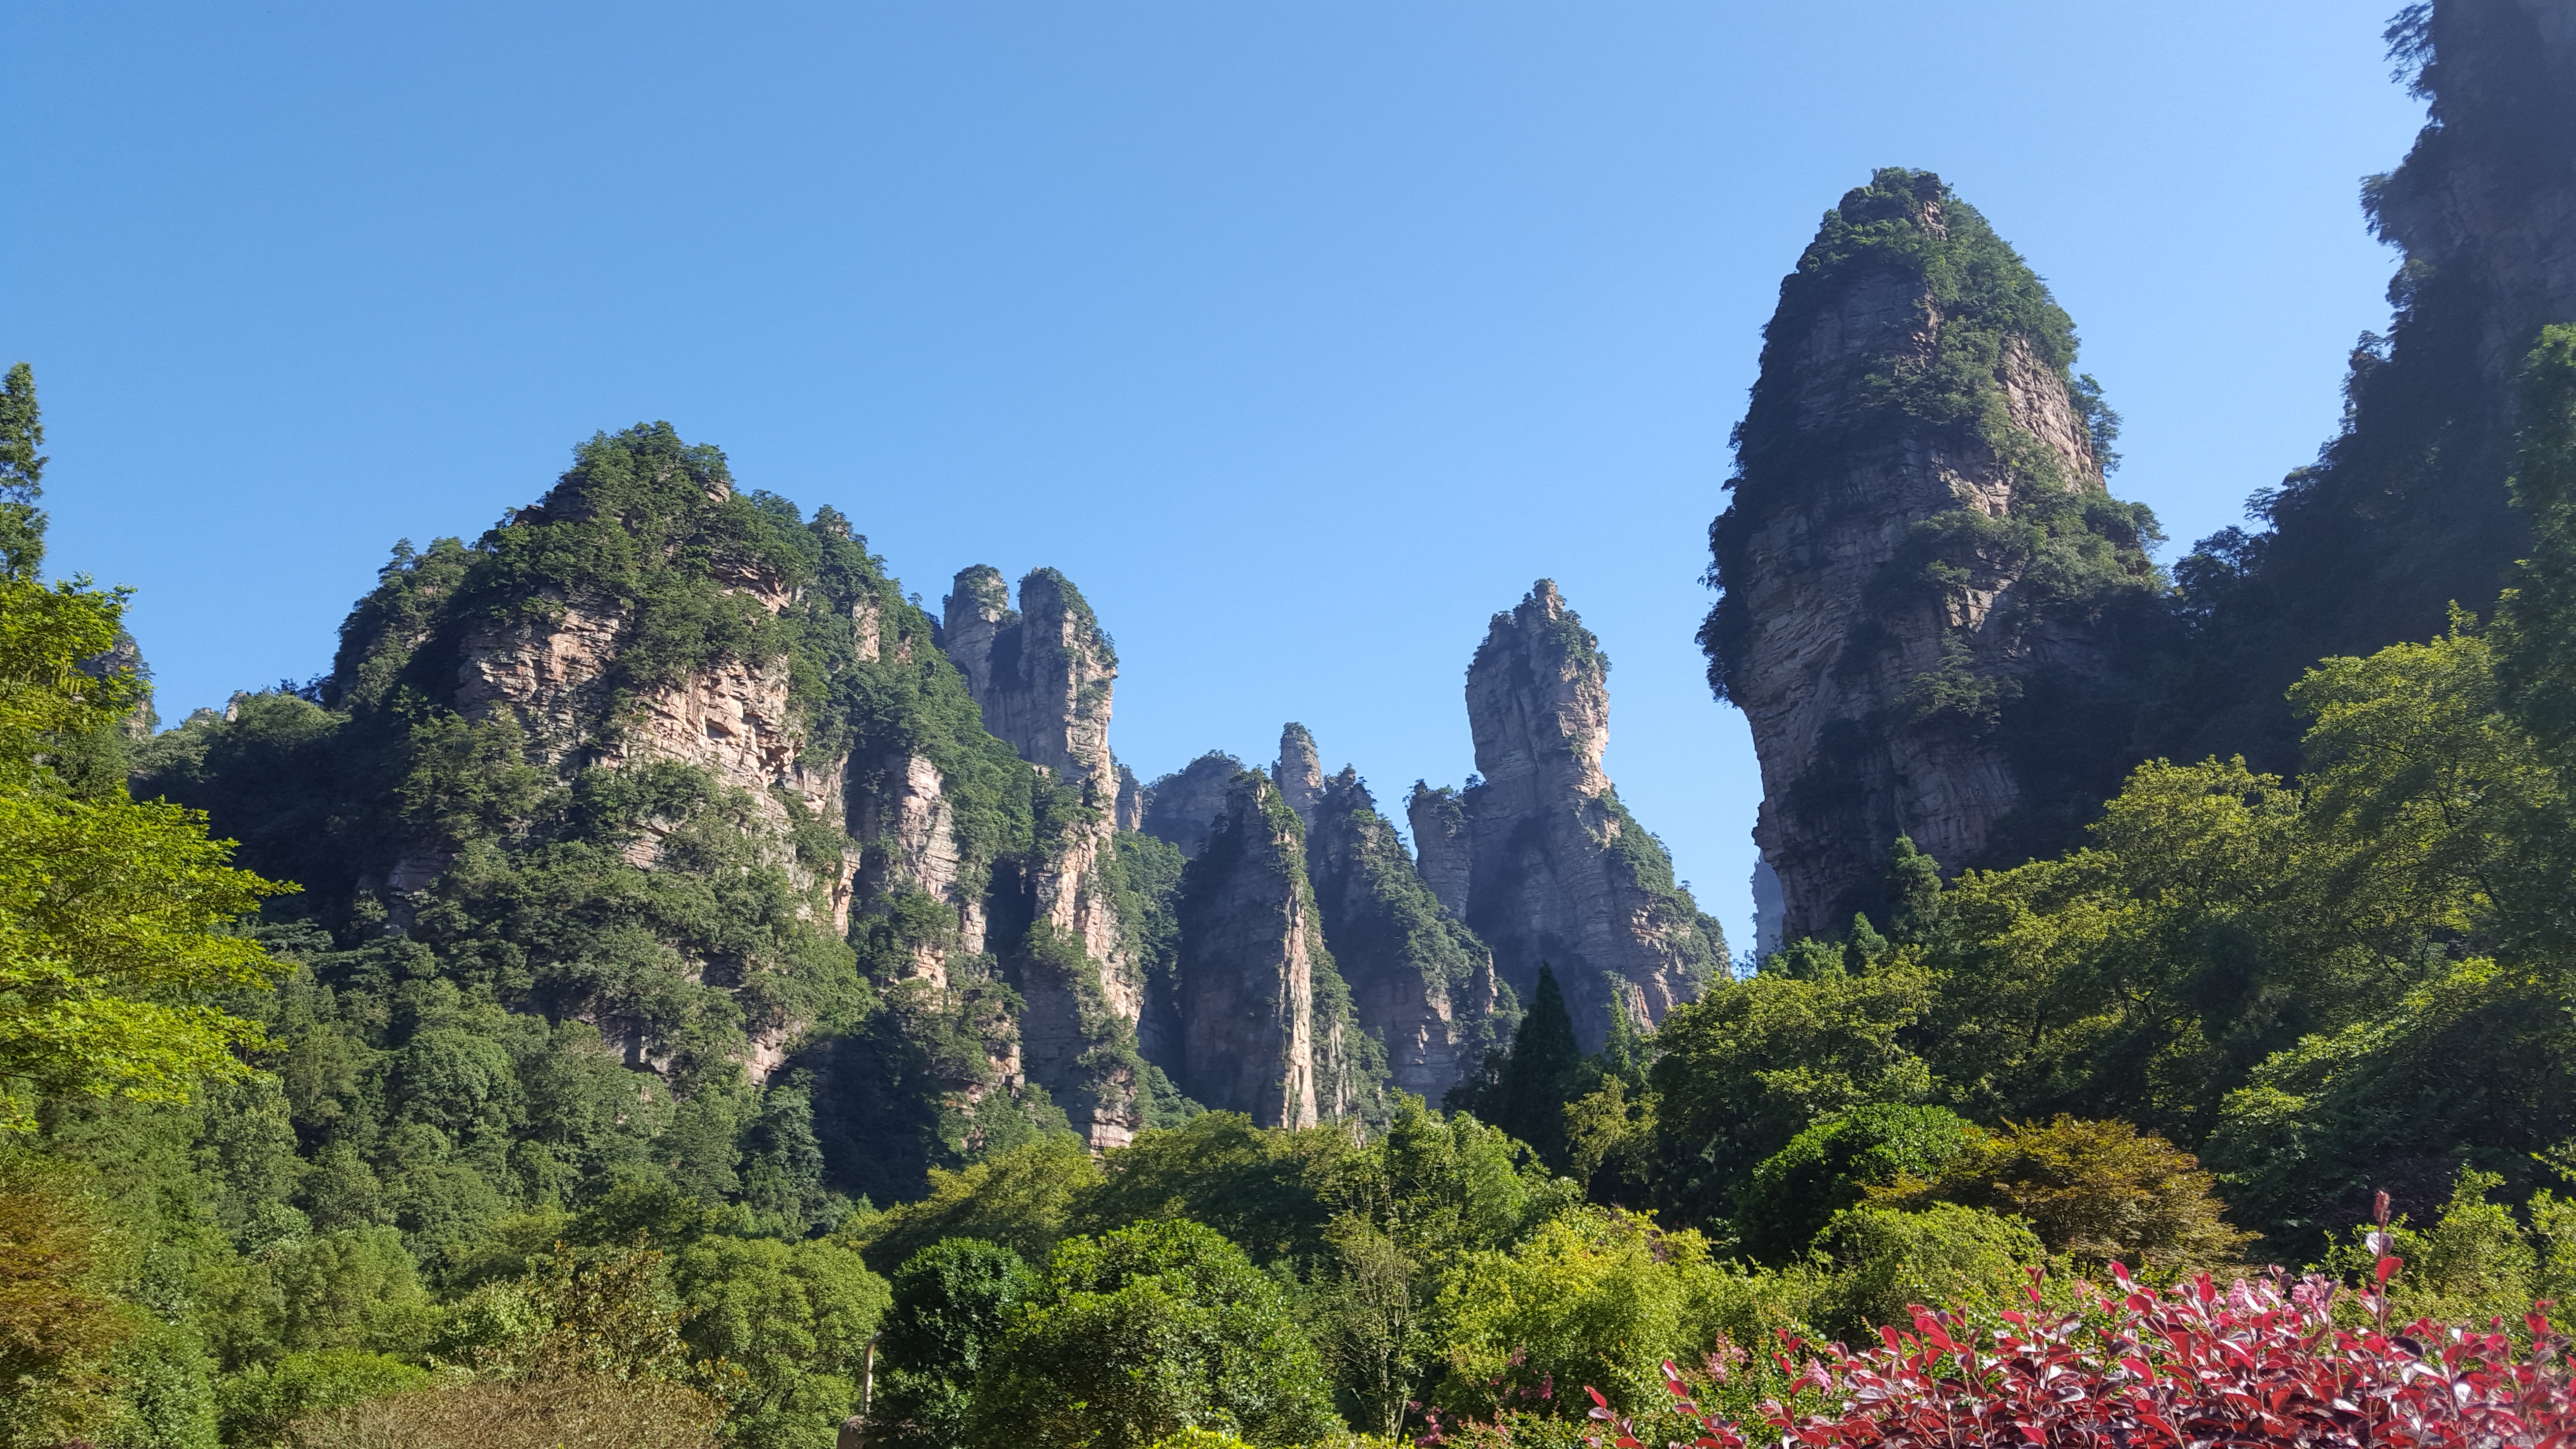
tree, forest, wilderness, mountain, meadow, flower, valley, mountain range, stone, park, tourism, national park, ridge, blue sky, vegetation, plateau, natural beauty, ecosystem, landform, biome, zhangjiajie, tianranyangba, geographical feature, mountainous landforms